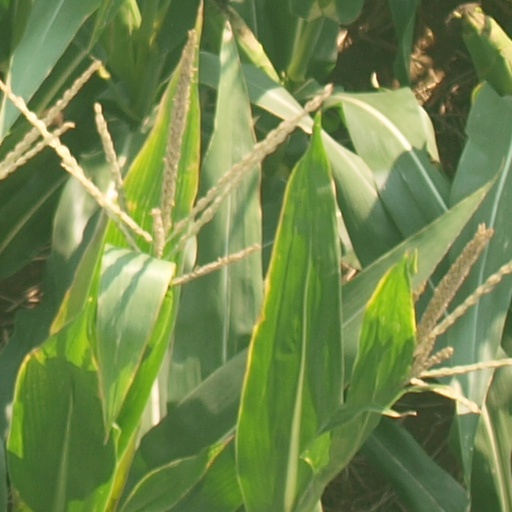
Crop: maize; corn